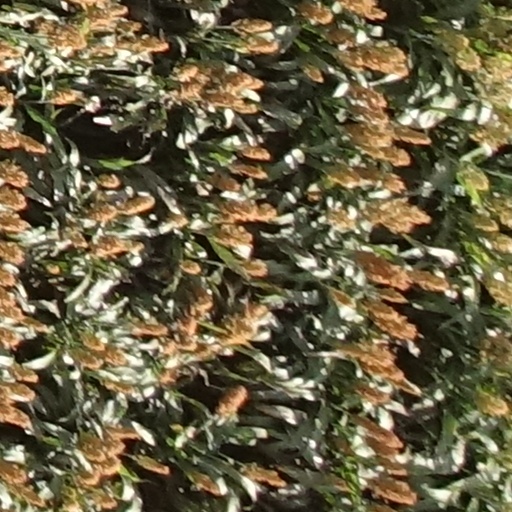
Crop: sorghum